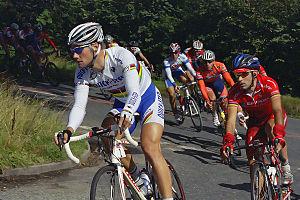
L'équipe de Belgique masculine de cyclisme sur route est la sélection de cyclistes belges, réunis lors de compétitions internationales sous l'égide de la Royale ligue vélocipédique belge. Depuis 2019, l'équipe est dirigée par Rik Verbrugghe.
Tom Boonen est un coureur cycliste belge. Professionnel de 2002 à 2017, il a été membre de l'équipe Quick-Step Floors durant 15 ans. Routier-sprinter, il est spécialiste des courses pavées. Il a notamment gagné quatre fois Paris-Roubaix et trois fois le Tour des Flandres, a remporté le maillot vert du Tour de France 2007 et a été champion du monde 2005. Dans le top 100 des meilleurs sportifs du 21e siècle de Marca, il obtient la 82e place.